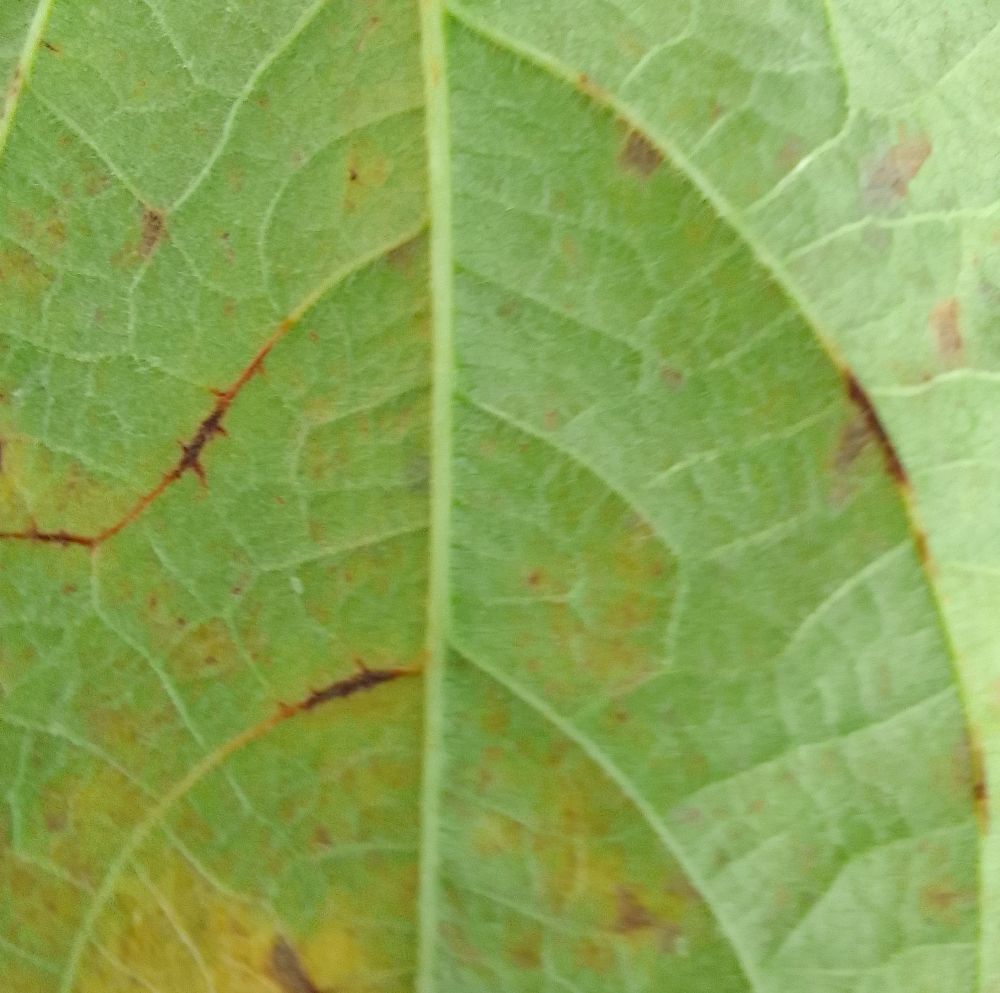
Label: anthracnose